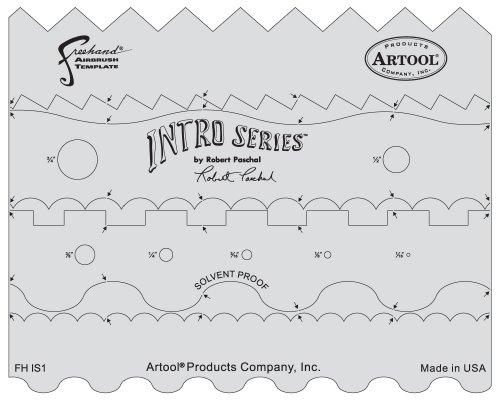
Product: Artool Freehand Airbrush Templates, Intro Series Template Set
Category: Arts, Crafts & Sewing | Painting, Drawing & Art Supplies | Painting | Airbrush Materials
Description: One large 7'' x 9'' template.
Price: $15.02
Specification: ProductDimensions:8x10x8inches|ItemWeight:1.6ounces|ShippingWeight:3.2ounces(Viewshippingratesandpolicies)|DomesticShipping:ItemcanbeshippedwithinU.S.|InternationalShipping:ThisitemcanbeshippedtoselectcountriesoutsideoftheU.S.LearnMore|ASIN:B0044S5BJ4|Itemmodelnumber:FHIS1|Manufacturerrecommendedage:6yearsandup